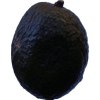
Label: black_avocado